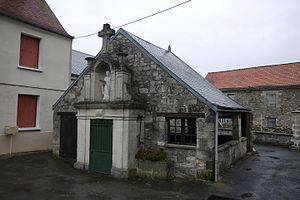
Lavoir à Arcy-Sainte-Restitue
Arcy-Sainte-Restitue est une commune française située dans le département de l'Aisne, en région Hauts-de-France.